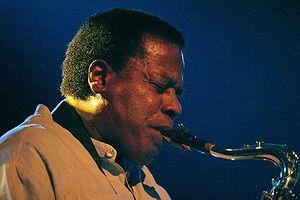
Wayne Shorter est un saxophoniste et compositeur de jazz américain.
Le Grammy Award for Best Contemporary Jazz Album est un prix décerné chaque année depuis 1992 lors de la cérémonie des Grammy Awards. Il est attribué à un artiste ou à un groupe pour la qualité de la musique de jazz contemporaine réalisée. En 2011, le musicien Pat Metheny est l'artiste ayant été le plus primé avec au total six récompenses dans cette catégorie. En 2012 ce prix fusionne avec la catégorie Best Jazz Instrumental Album.
Le Grammy Award du meilleur album de jazz instrumental est un prix décerné chaque année depuis 1959 lors de la cérémonie des Grammy Awards.